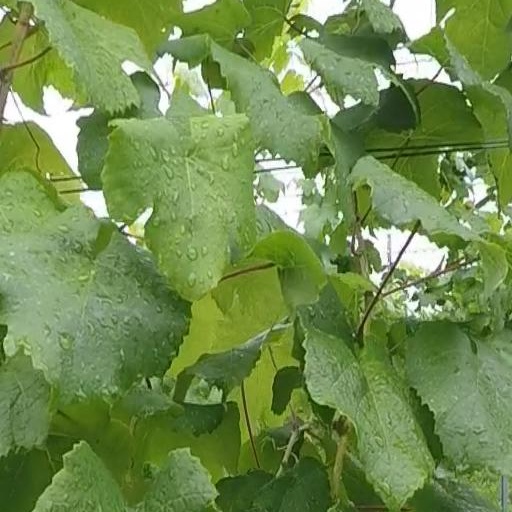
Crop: grape